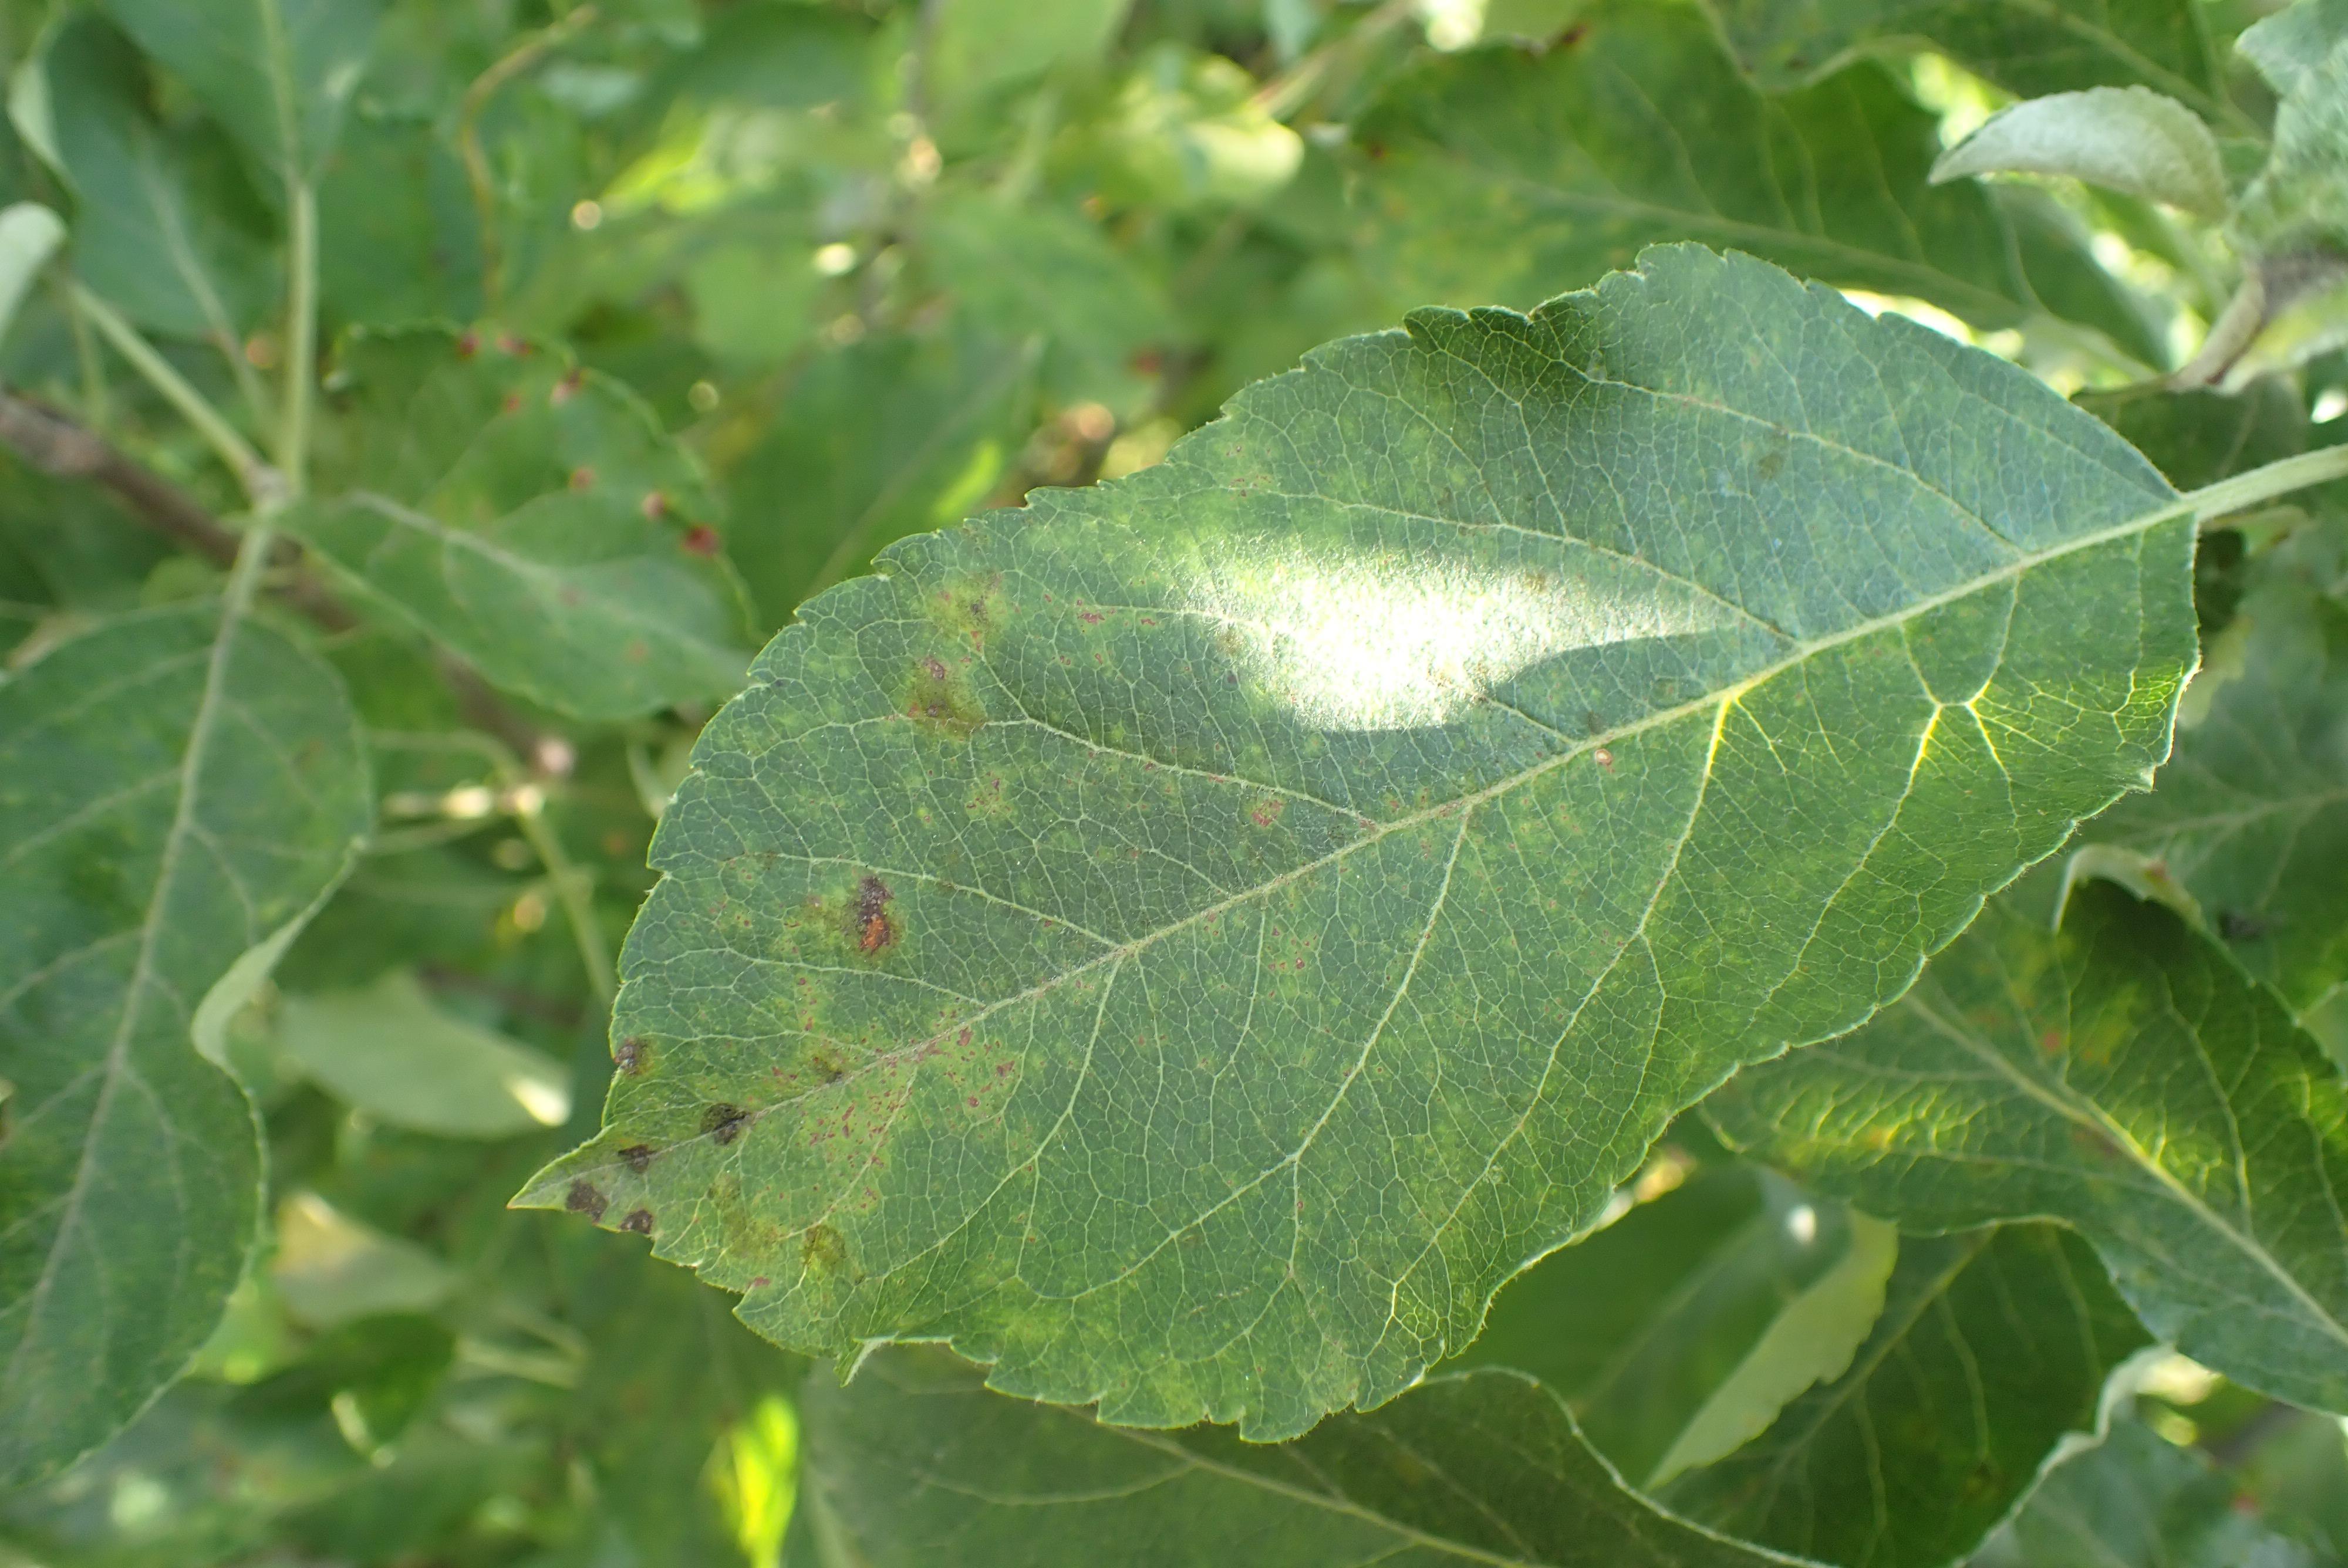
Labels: scab